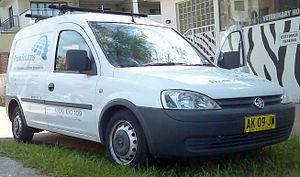
L’Opel Combo est un modèle de voiture du constructeur automobile allemand Opel produit depuis 1994.